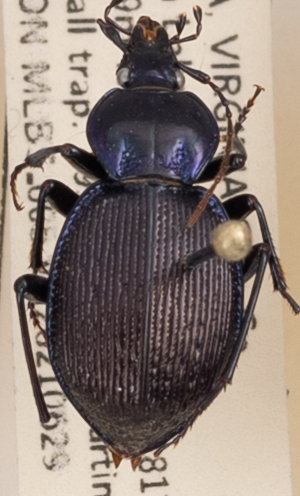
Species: Sphaeroderus stenostomus lecontei
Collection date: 2021-06-29
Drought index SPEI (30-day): -0.03
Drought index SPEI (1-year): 0.47
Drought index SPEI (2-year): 1.28